Puzzle Bobble Plus!

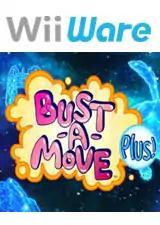

Puzzle Bobble Plus!, known in North America as Bust-A-Move Plus!, and in Japan as , is a video game developed by Taito for WiiWare. It was first released in Japan on April 7, 2009, and later in the PAL regions on June 26, and in North America on July 6.